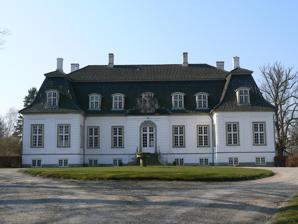
Building: Frederiksdal House
Country: Denmark
Year built: 1745
Building in Denmark, Denmark Frederiksdal Frederiksdal General information Architectural style Rococo Location Lyngby-Taarbæk , Copenhagen, Denmark Country Denmark Coordinates 55°46′57″N 12°27′3″E / 55.78250°N 12.45083°E / 55.78250; 12.45083 Construction started 1744 Completed 1747 Client Johan Sigismund Schulin Owner Sigismund Ahlefeldt-Laurvig Design and construction Architect(s) Niels Eigtved Website https://www.frederiksdalslot.dk/ Frederiksdal is a country house on the Furesø Lake north of Copenhagen , Denmark . The estate includes the earliest example of a maison de plaisance in Denmark, and covers 328 hectares of land of which circa 200 hectares are forest. The estate dates back to the Middle Ages, when it was an ecclesiastical property known as Hjortholm within the Ancient Diocese of Roskilde . After the reformation, it became a possession of the Danish crown and saw industrial use during the 17th century. Frederiksdal was acquired by the Schulin family in 1743 and has remained in the family since. It is currently owned by the eighth generation of the Schulin family. History Hjortholm In the Middle Ages, the Frederiksdal estate was known as Hjortholm. Hjortholm was first mentioned in records from 1178, when it was listed as one of the properties owned by Esrum Abbey . In 1201, the estate came under the ownership of Roskilde Cathedral . In approximately 1250, Hjorholm manor house was built on the property on the shore of the Furesø . The manor became a residence and episcopal office for the successive bishops of the Ancient Diocese of Roskilde . During the Count's Feud in 1535, Hjortholm was attacked and sieged by Count Christopher of Oldenburg . The estate came under cannon fire and its walls were decimated. Hjortholm was forced to surrender and the manor house was subsequently never rebuilt. It is speculated that many of the stones from the original structures were salvaged by local farmers and can still be found in old buildings in Virum . Possession of the Crown Following the Protestant reformation in 1536, the estate was seized by the crown along with other ecclesiastical properties. Hjortholm Mill, a copper mill, was built at the site in 1650. That same year, the properties were leased out to Henrik Müller for industrial use, and an industrial community quickly formed around its brass and copper factories. As a result, Müller became a wealthy an influential figure within the country and soon expanded his production by leasing Nymølle as well. The site was acquired by Frederick III in 1668 who renamed the property Frederiksdal (English: Frederick's Valley ). The king put an end to the industrial works on the property, as he had plans to build a large maison de plaisance on the grounds for use as a summer residence. He died in 1670 before the planned construction had begun and his son, Christian V , abandoned the project. Christian V's wife, Queen Charlotte Amalie , then took up residence on the estate. Charlotte Amalie reinitiated the industrial production of the estate and expanded its output with the construction of a paper mill. Frederick IV ceded the estate to his sister, Princess Sophia Hedwig , who began the construction of a house on the land which for unknown reasons bore a striking resemblance with Ørholm Manor on the island of Funen , but it was never completed. The Schulin family Johan Sigismund Schulin The town of Bagsværd was separated from the Frederiksdal estate in 1735, and in 1739 Frederiksdal was put at the disposal of Johan Sigismund Schulin (1694–1750), a close friend of the royal family who had been ennobled by the crown in 1731 and received a number of prominent appointments since Christian VI's ascension to the throne in 1730. On 30 December 1743, Schulin was permanently granted ownership the property from the king. He charged royal architect Niels Eigtved with the design of a summer residence. Construction began in 1744 and was completed in 1747. Schulin was made a Count in 1750, but died later that same year. Schulin's eldest son, Frederik Ludvig Schulin (1747–1781) was only two years old when his father died. The estate was therefore managed by his mother, Catarine Marie Schulin (née von Møsting), who carried out alterations on the building in 1752 and 1753 with the assistance of the architect Johann Gottfried Rosenberg . During her tenure the naturalist Otto Friedrich Müller made and published the observations of protists and flora found on the estate that made his reputation. In 1771, Frederik married Sophie Hedevig von Warnstedt (1753–1807). The grown-up Frederik Ludvig Schulin has been described as incompetent and financially irresponsible. Within a few years of taking charge of the estate from his mother, he was on the verge of bankruptcy, and had been ordered by the supreme court to pay off his debts. It has therefore been speculated that Frederiksdal only remained in the hands of the Schulin family as a result of his early death in 1781. He had one son, Sigismund Ludvig who had been born in 1777. Like his father before him, he was only three years old when he unexpectedly inherited the estate, and so it was managed by his mother Sophie Hedevig until her death in 1807. Christian Tilemann-Petersen : Guest room at Frederiksdal , 1925 Sigismund had been engaged to Louisa Brown since 1805, but the couple did not marry until 6 January 1808. The couple had eight children: Johan Sigismund (born 1808), Sophie Hedevig (born 1810), Alexander William (born 1811), Johanne Elisabeth (born 1813), Louise Christiane (born 1815), Marie Albertine Mathilde (born 1820), Christian Frederik (born 1822), and a stillborn son (1825). Sigismund died on New Year's Eve 1836, and the property was inherited by his eldest son, Johan Sigismund (1808–1880). He married Charlotte Zeuthen in 1839 and the couple had 7 children. He was succeeded by his son, Sigismund Ludvig, who died in 1929 without an heir, and so the property passed to his brother Vilhelm Peter's son, Sigismund Lensgreve (1892–1968). Sigismund Lensgreve had married Johanne Amalie Schou in 1920, and upon his death in 1968, their son Johan Sigismund (1921–1992) took over ownership of the estate. The property then passed to Johan Sigismund's wife, Karen Vibeke, after his death in 1992. She and her husband had no children, and she gave ownership over to their relative, Carl Christian Sigismund Ahlefeldt-Laurvig, in 2016. Architecture The house seen from the garden The main building was designed by architect Nicolai Eigtved and erected between 1744 and 1747. Its floorplan consists of a single wing connected to two side wings on northern side. The house originally had a hipped roof above a high basement. The mansard roof is the result of alterations carried out by Johann Gottfried Rosenberg between 1752 and 1753. Frederiksdal is credited with being the earliest example of a maison de plaisance in Denmark and the building is today protected. It underwent restoration work in the 1970 under architect J. Raasschou-Nielsen. The exterior facade stands in white-dressed masonry with sandstone decorations above the windows and two corner risalits on the main facade. The interior features a combination of large and small rooms symmetrically arranged around the main axis' vestibule and conservatory. There are rich Rococo stucco decorations, particularly in the Garden Hall, executed by Carlo Enrico Brenno and Giovanni-Battista Fossati. Geography and forests The hilly landscape of Frederiksdal was created by meltwater erosion from the last ice age . This erosion also created the lakes which surround the estate: Furesø to the north and Bagsværd Sø to the south. Store Hulsø, a lake within the western part of the estate, was created by a glacial kettle which gave the lake steep banks with no inflow apart from direct rainwater. The flora of Store Hulsø includes Schoenoplectus lacustris , Potamogeton , and water lilies . The area surrounding the Store Hulsø is populated by birch , baltic pine , and alder forests. Approximately 200 hectares of the estate are covered by three distinct forests: Frederiksdal Storskov, Nybro Forest and the Spurveskjul Forest. Much of Frederiksdal Storskov has been designated as a protected area within Natura 2000 . The estate is home to a significant population of foxes, badgers, and deer. More than 171 bird species have been recorded within the estate, including: great spotted woodpecker , little grebe , goldeneye , moorhen , northern lapwing , little ringed plover , european honey buzzard , rough-legged buzzard , osprey , wood sandpiper , green sandpiper , chaffinch , brambling , grey heron . List of owners Frederik Ludvig Schulin Sophie Hedevig Schulin The Crown, 1668–1670 Queen Charlotte Amalie , 1670–1714 The Crown, 1714–1716 Princess Sophie Hedevig, 1716–1735 The Crown, 1735–1739 Johan Sigismund Schulin , 1747–1750 Frederik Ludvig Schulin , 1750–1781 Sophie Hedevig Schulin (née Warnstedt), 1781–1807 Sigismund Schulin, 1807–1836 Johan Sigismund Schulin, 1836–1880 Sigismund Ludvig Schulin, 1880–1929 Sigismund Lensgreve Schulin, 1929–1968 Johanne Amalie Schulin (née Schou), 1968–1970 Johan Sigismund Vilhelm Schulin, 1970–1992 Karen Vibeke Schulin (née Østergaard), 1992–2016 Carl Christian Sigismund Ahlefeldt Laurvig, 2016–present References